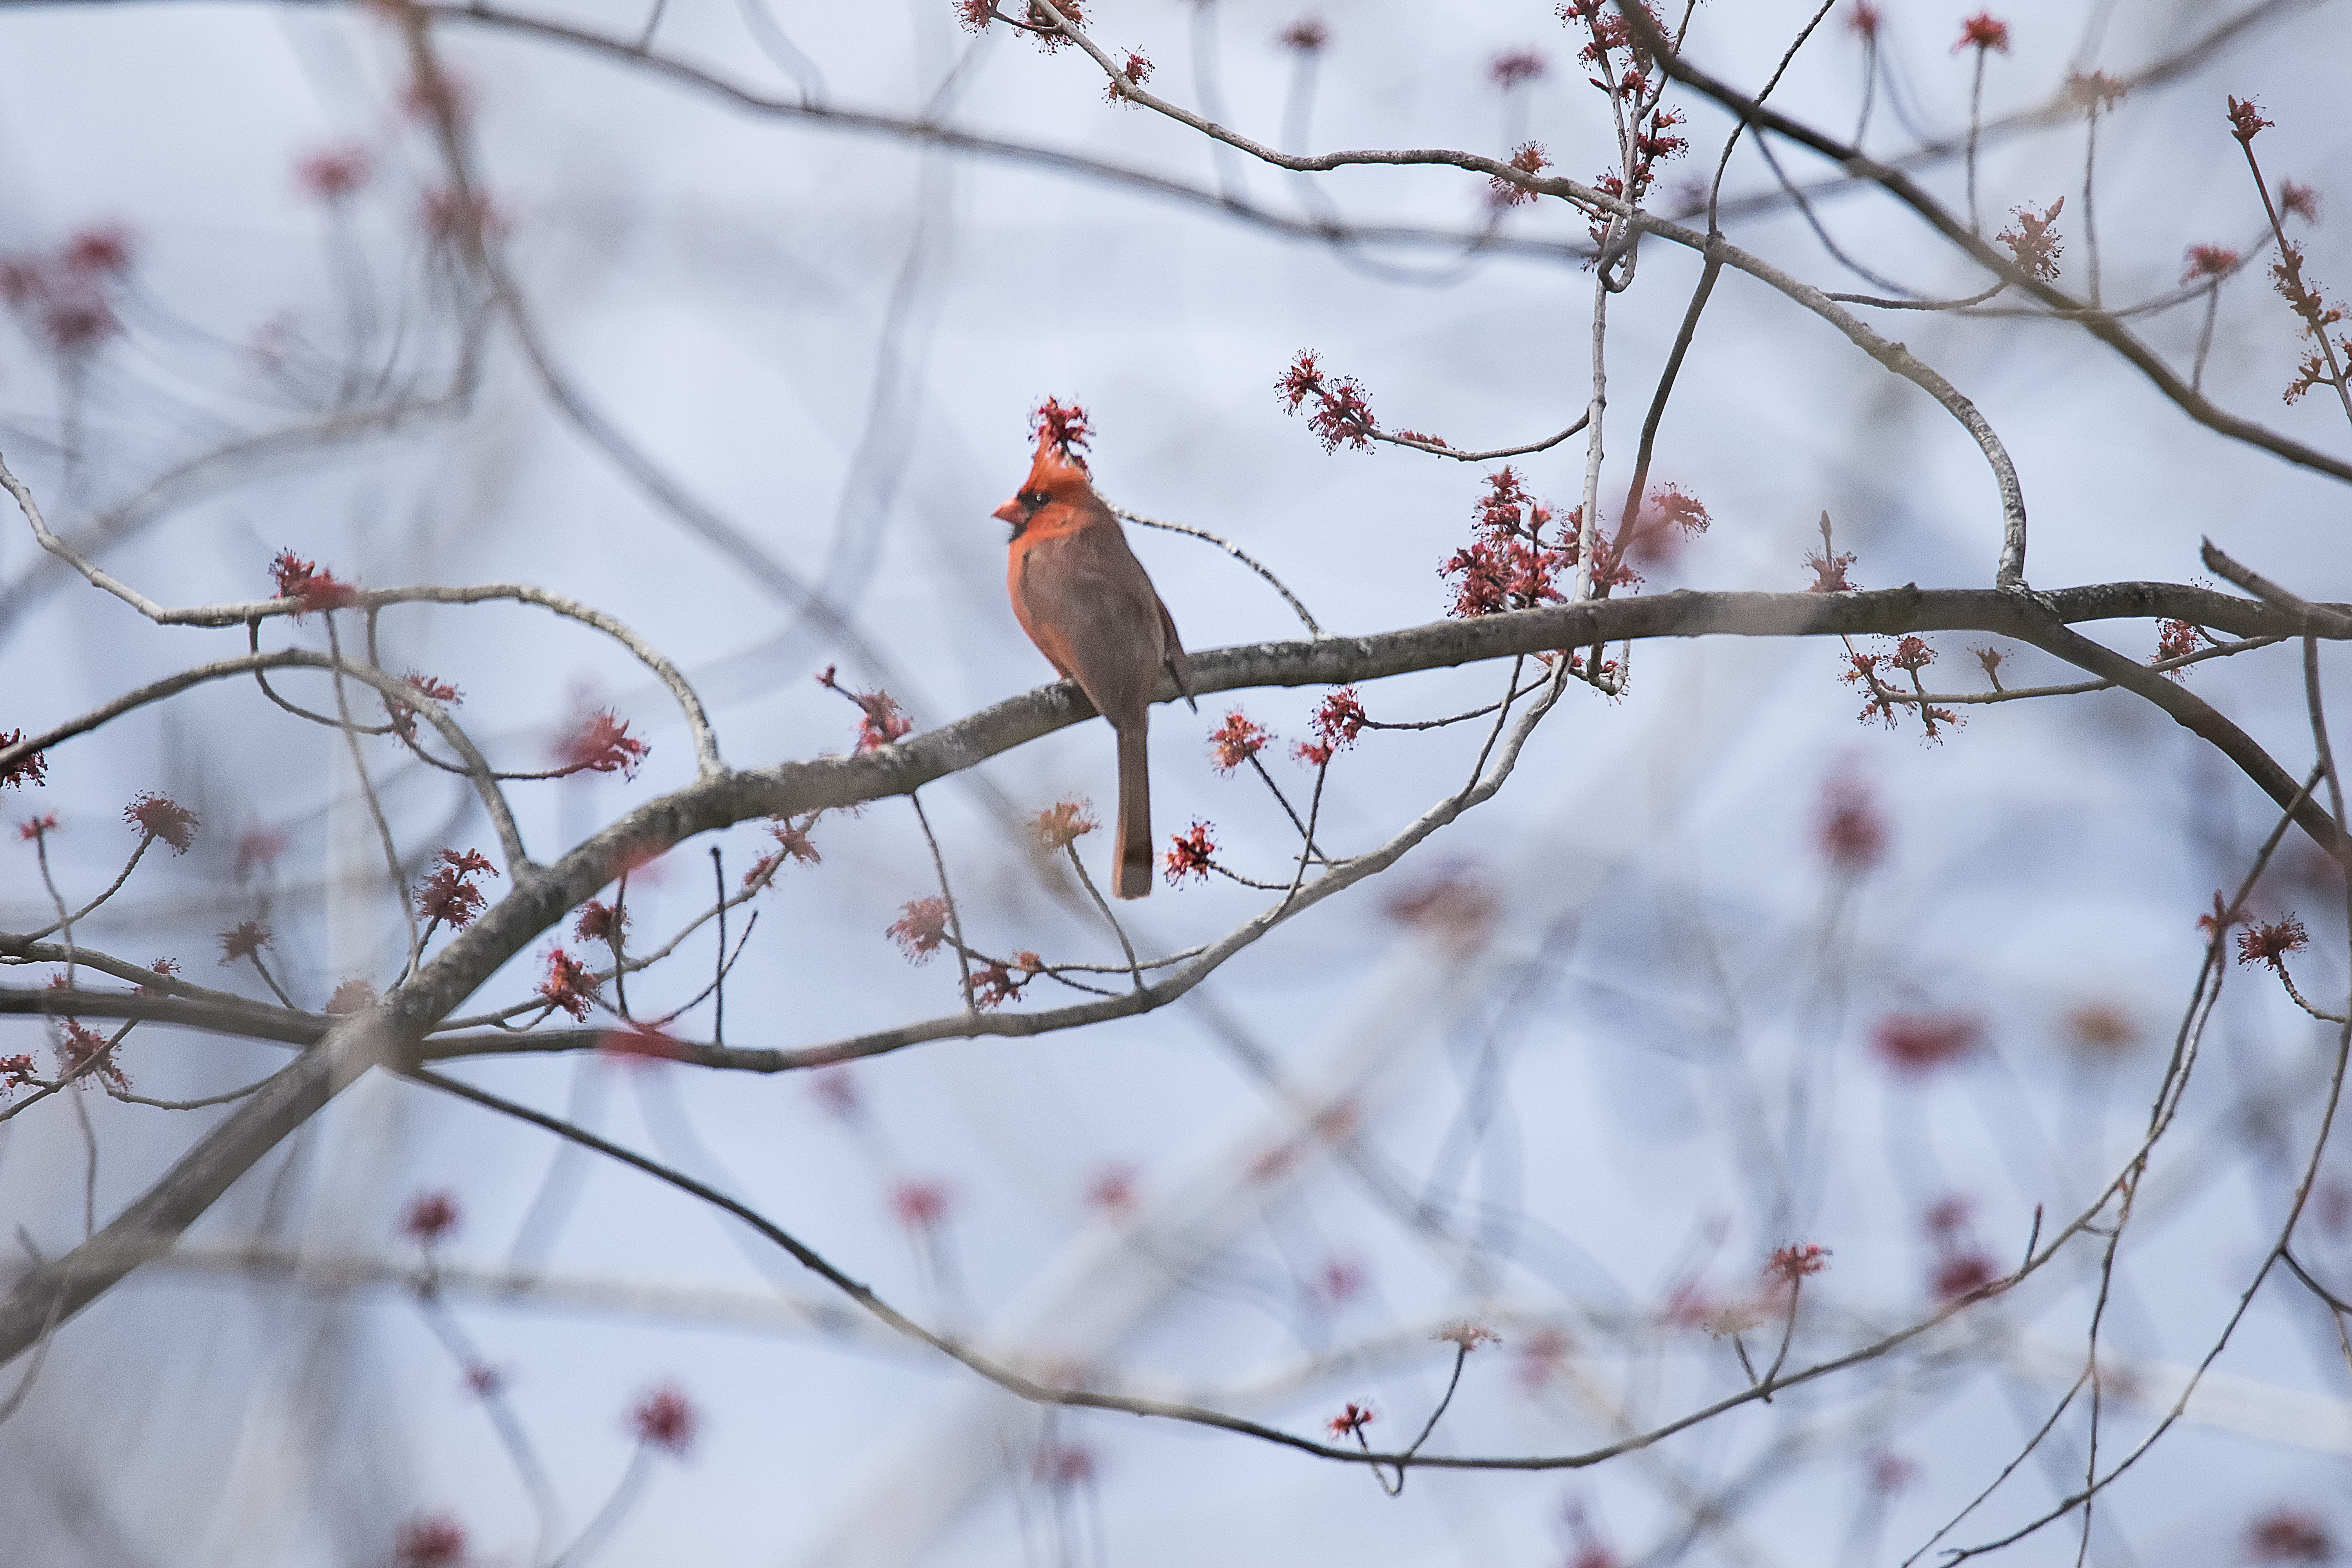
tree, nature, branch, blossom, snow, winter, bird, plant, leaf, flower, frost, spring, produce, flora, season, cherry blossom, twig, canada, rouge, northern, quebec, cardinal, sherbrooke, oiseau, perching bird